Surgery in ancient Rome

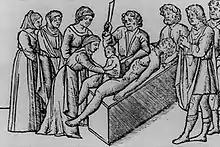
The birth of Julius Caesar, who Suetonius, a Roman historian says was born through a Caesarean section.

Obstetrical hooks may have existed in ancient Rome. These hooks were smooth and had short points, which were inserted into the ears, eyes, mouths, and forehead to extract children. Sharp hooks were used to hold open incisions, removing tissue, fixing and retracting wounds, raising blood vessels, removing tonsils, transfixing the pterygium, and for dissection. Blunt hooks were used to stretch adhesions near the eye and to pierce lips. Traction hooks were used to remove the fetus during especially tough labor. These hooks were smooth and round, with a short point. Once the head presented itself, the hook was inserted into the area and then used to extract the child. This procedure needed to execute carefully and gently. If it was not then there was an increased risk of death. It was common practice to use two hooks at once in these procedures. Another kind of hook, known as a decapitator, was used to decapitate the fetus during an abortion.